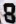
Number: 8